James O'Grady

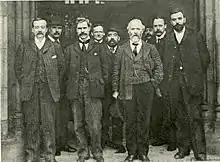
O'Grady (second from right) in 1906, with other leading figures in the party

A member of the Independent Labour Party and supported by the Labour Representation Committee, he was elected at the 1906 general election as Member of Parliament (MP) for Leeds East. He had benefited from the Gladstone–MacDonald pact negotiated between Herbert Gladstone and Ramsay MacDonald, and faced only a Unionist opponent, whom he defeated by a wide margin.